Ljubo Karaman

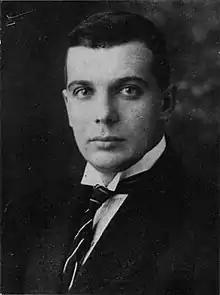
Karaman in 1918

Ljubo Karaman (15 June 1886 – 19 April 1971) was a Croatian historian, art theorist and conservator. After graduating from the Classical Gymnasium in his hometown of Split, Karaman enrolled at the University of Vienna where he graduated in history and geography in 1910 and later in art history. After a few years of working as a highschool professor in Split and Dubrovnik, Karaman became an assistant in the Regional Conservation Office of Dalmatia in 1919 and chief conservator in 1926. In 1941 he was pressured by the Italian authorities in Axis-occupied Split to move to Zagreb, where he would head the Zagreb Conservation Office until his retirement in 1950. The bulk of his work involved monuments in Dalmatia dating from ancient times until the Baroque.